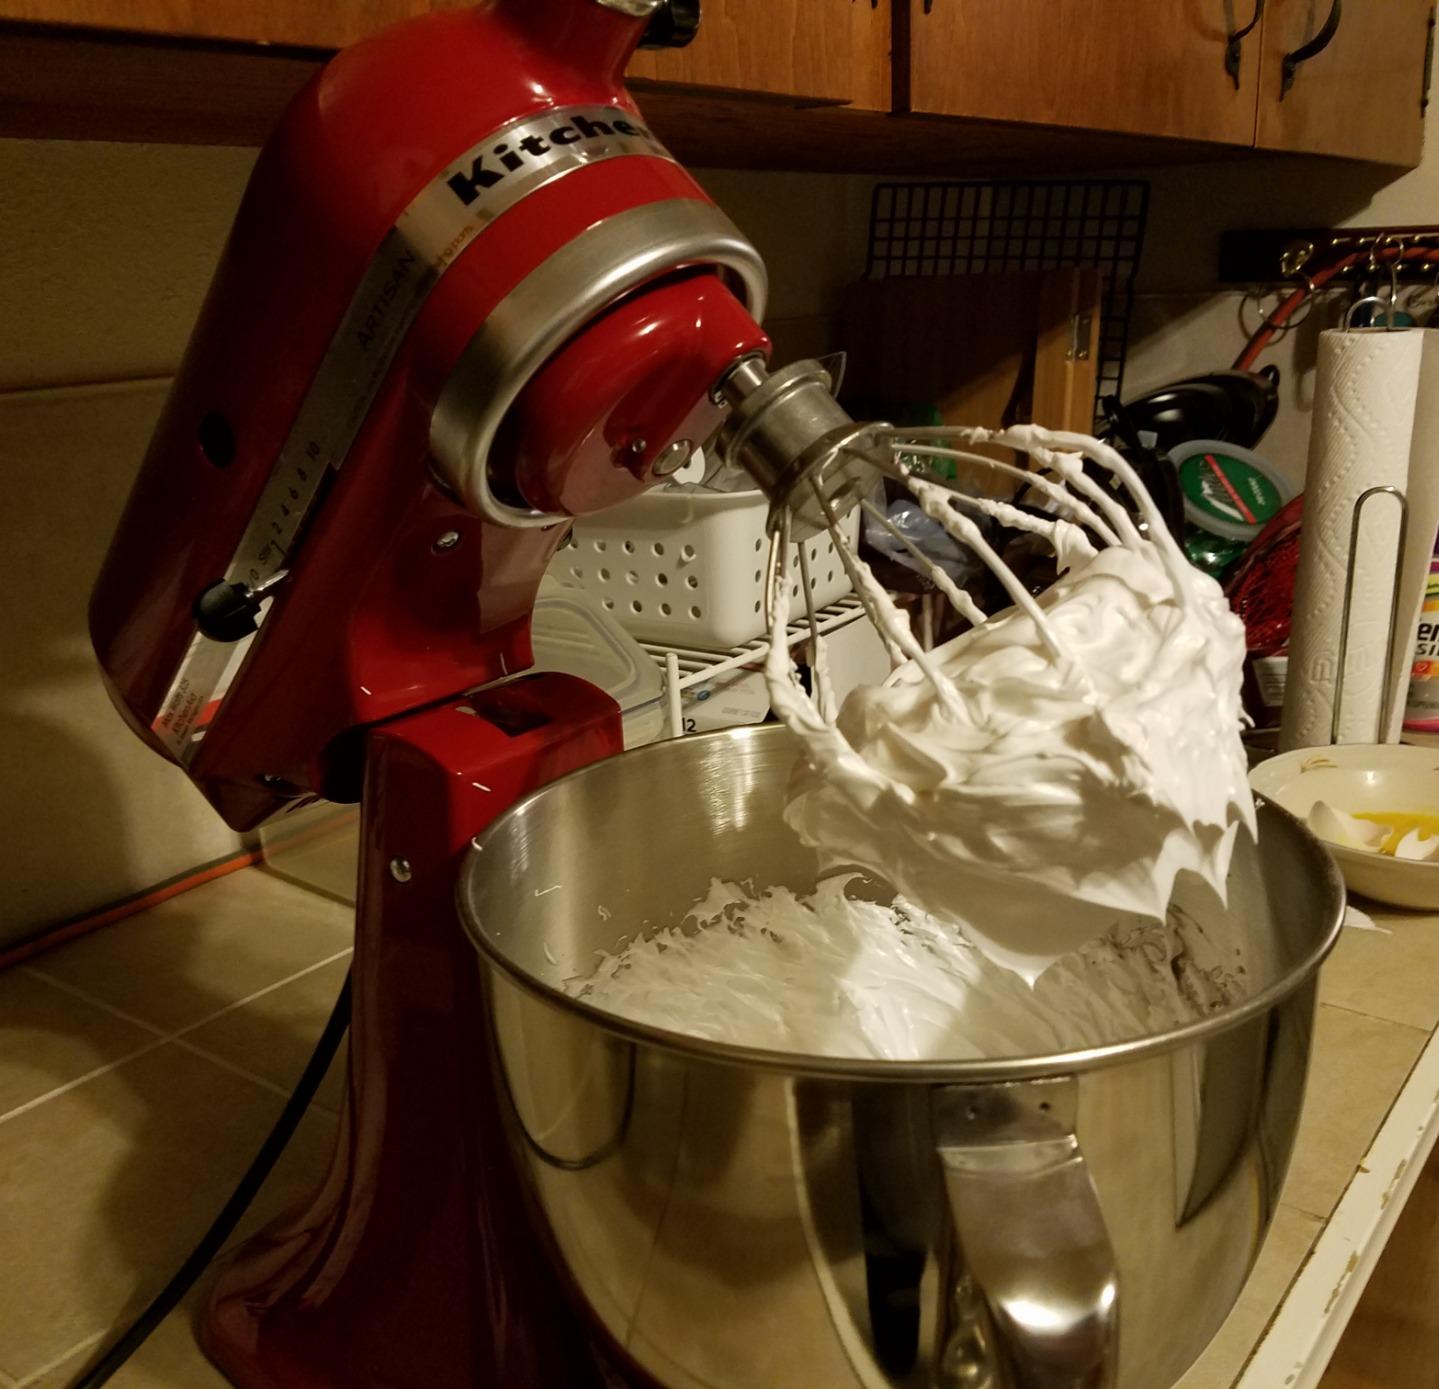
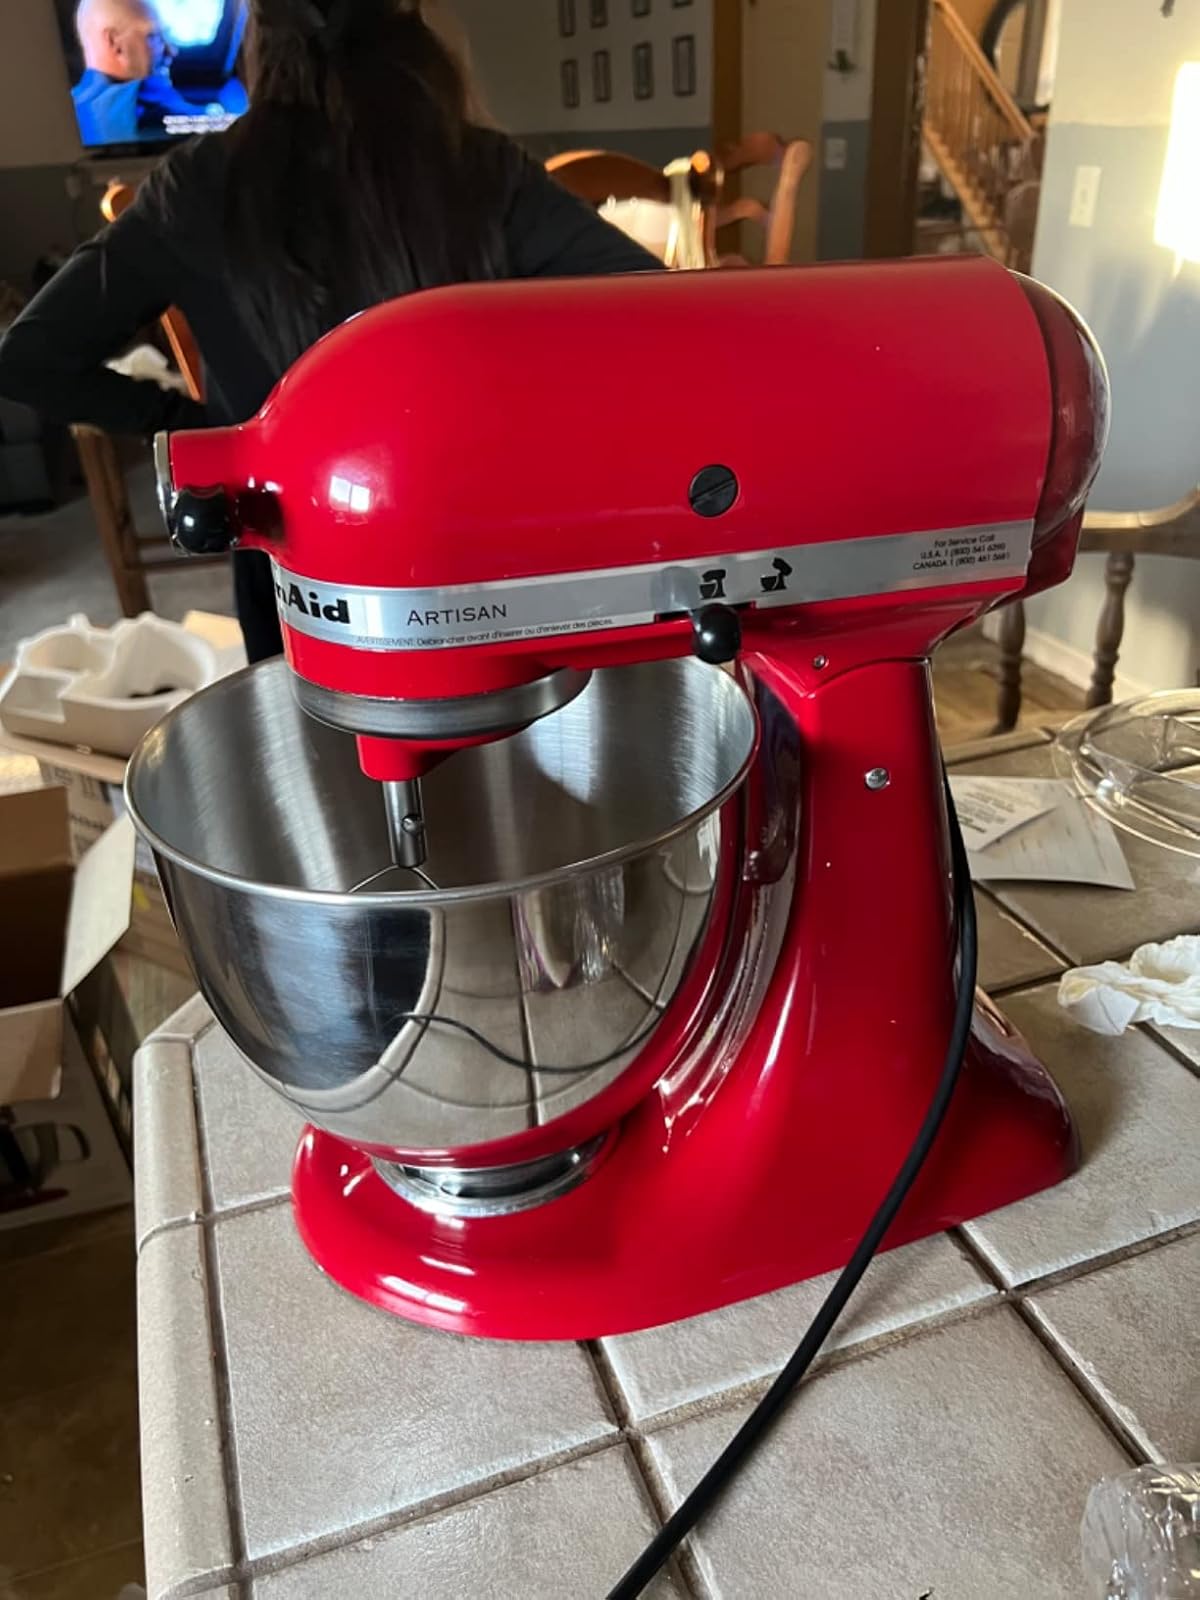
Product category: items_mixer
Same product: yes